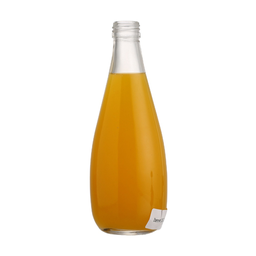
Label: glass